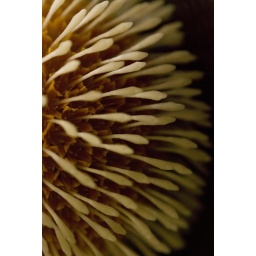
Amazing flowers seen in the Agara lake park. Dont know what they are called.